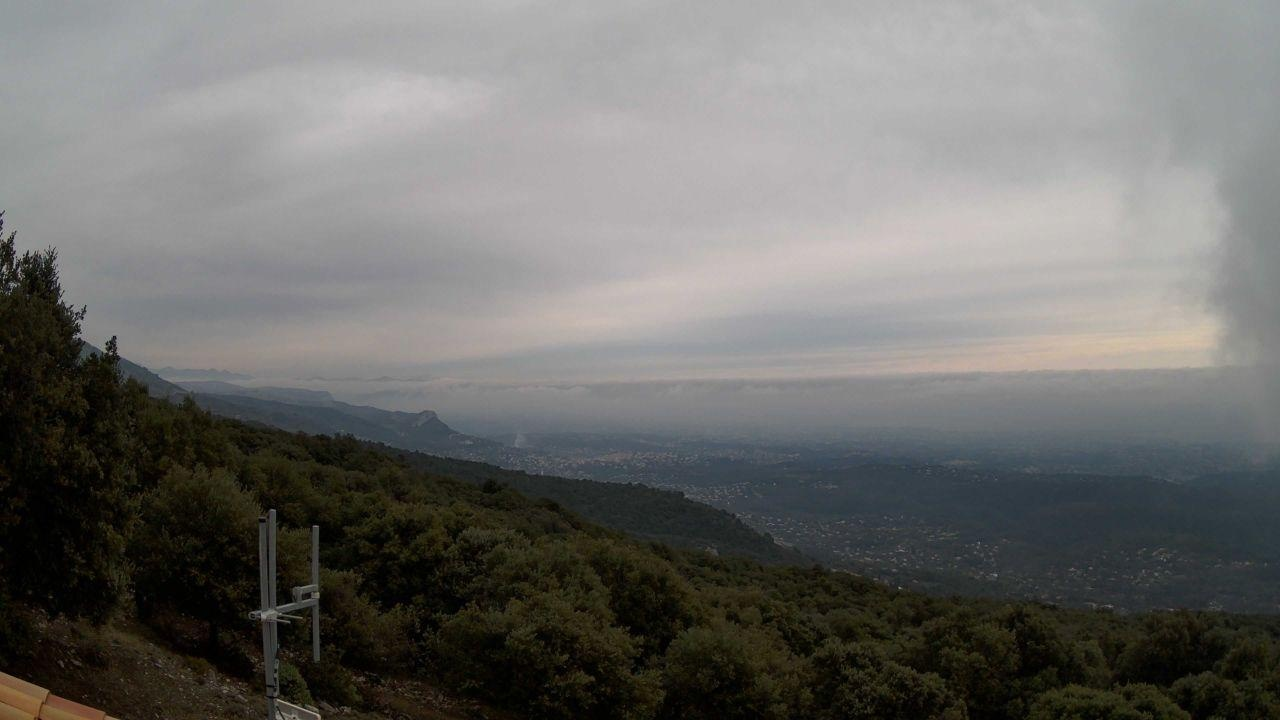
Fire: no
Smoke: yes